2009 Iran poll protests trial

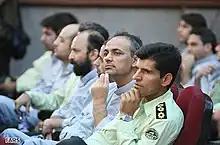
Ahmad Zeidabadi and Javad Emam and others, during the trial

2009 Iran poll protests trial refers to a series of trials conducted after 2009 Iranian presidential election. Over 140 defendants, including prominent politicians, academics and writers, were put on trial for participating in the 2009 Iranian election protests. The defendants were accused of orchestrating "colour revolution" in Iran, and "exposing cases of violations of human rights." The trials were widely condemned by world leaders both in Iran and worldwide as a "show trial" with coerced confessions.